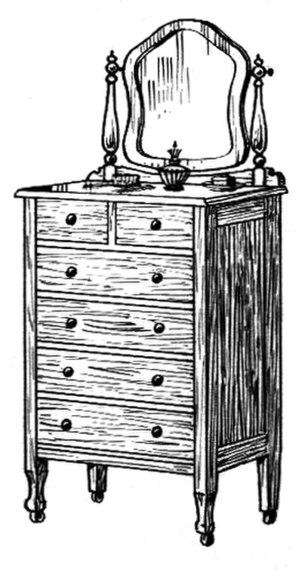
Le chiffonnier est un meuble à tiroirs apparu sous la Régence. Il est destiné à ranger le linge. Il est le plus souvent plus haut que large et possède généralement un marbre en guise de dessus.